Hypochondroplasia

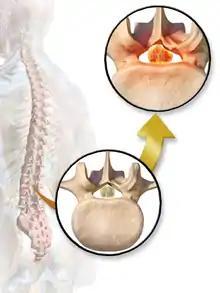
Spinal stenosis

Treatment of hypochondroplasia usually takes the form of orthopedic surgery and physical therapy. Genetic counseling is advised for individuals and their families. Specifically in the case of spinal stenosis, one option is laminectomy.